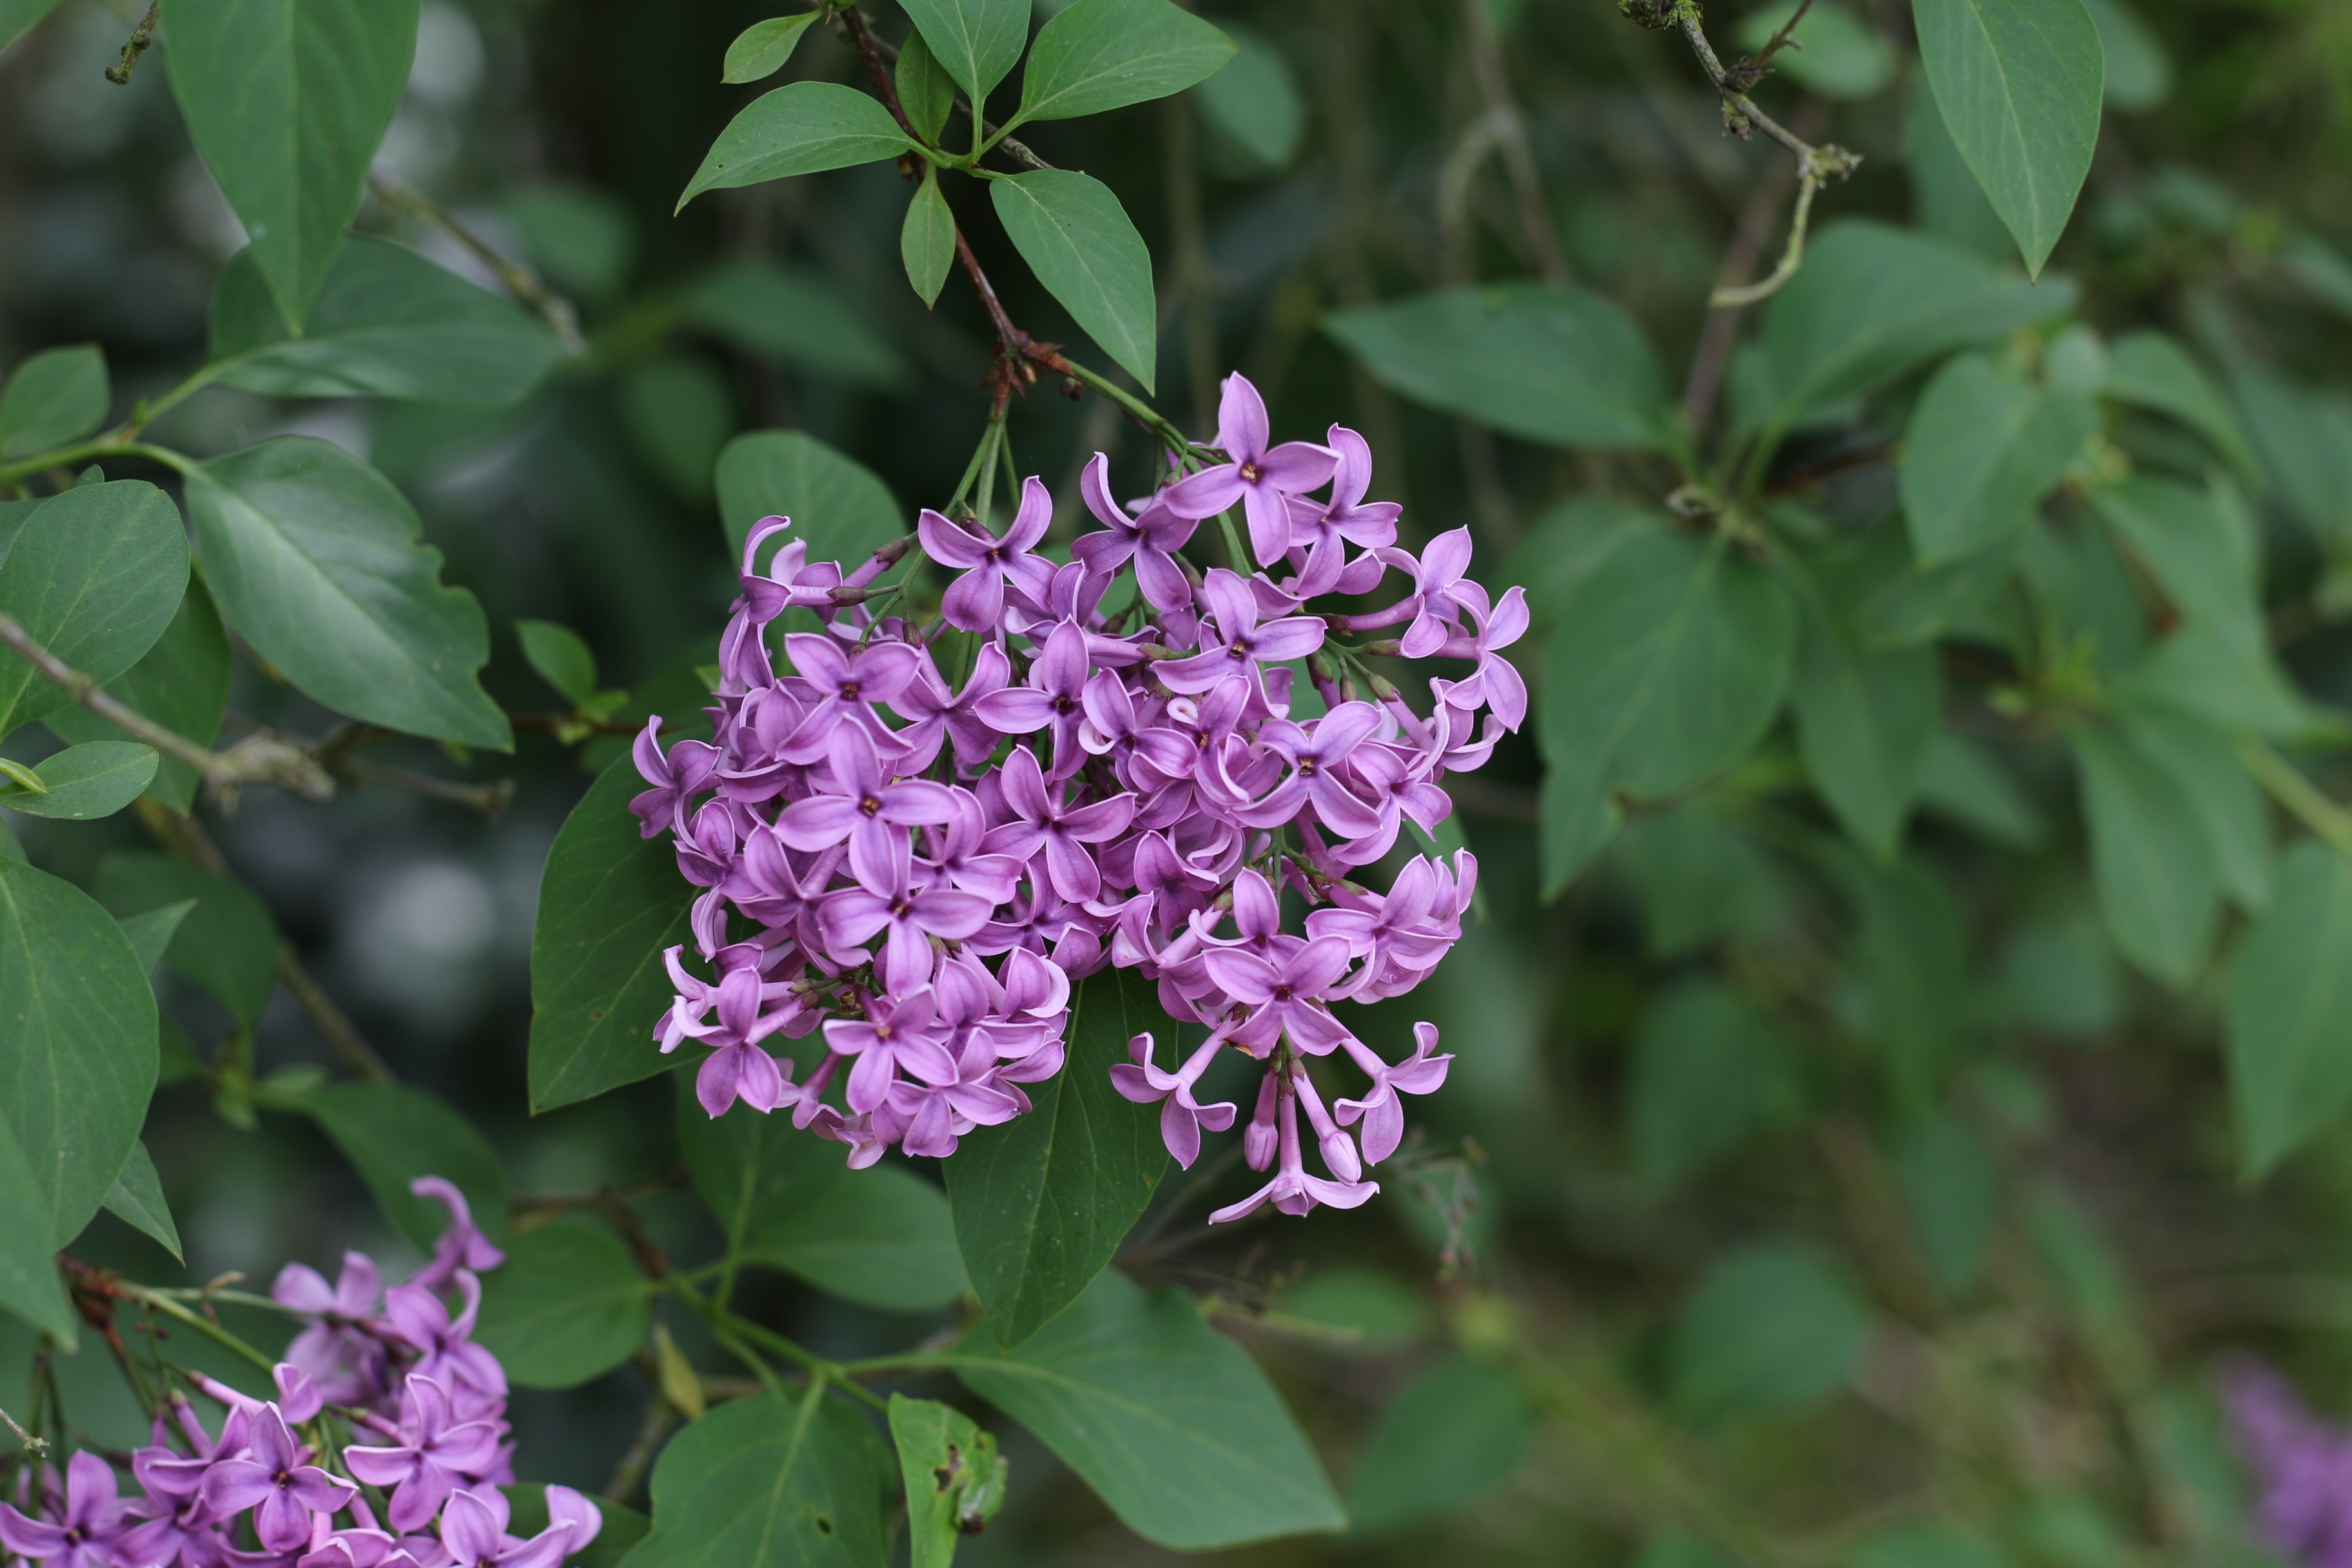
nature, plant, flower, spring, herb, botany, garden, flora, wildflower, shrub, lilac, flowering plant, land plant